USS Tecumseh (SSBN-628)

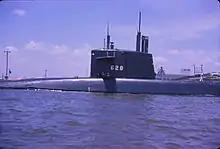
USS "Tecumseh" Fort Lauderdale, Florida. June 1964

Based at Pearl Harbor, Hawaii, "Tecumseh" deployed to the Mariana Islands on 17 December 1964, arriving at Guam on 29 December 1964 to commence deterrent patrols.